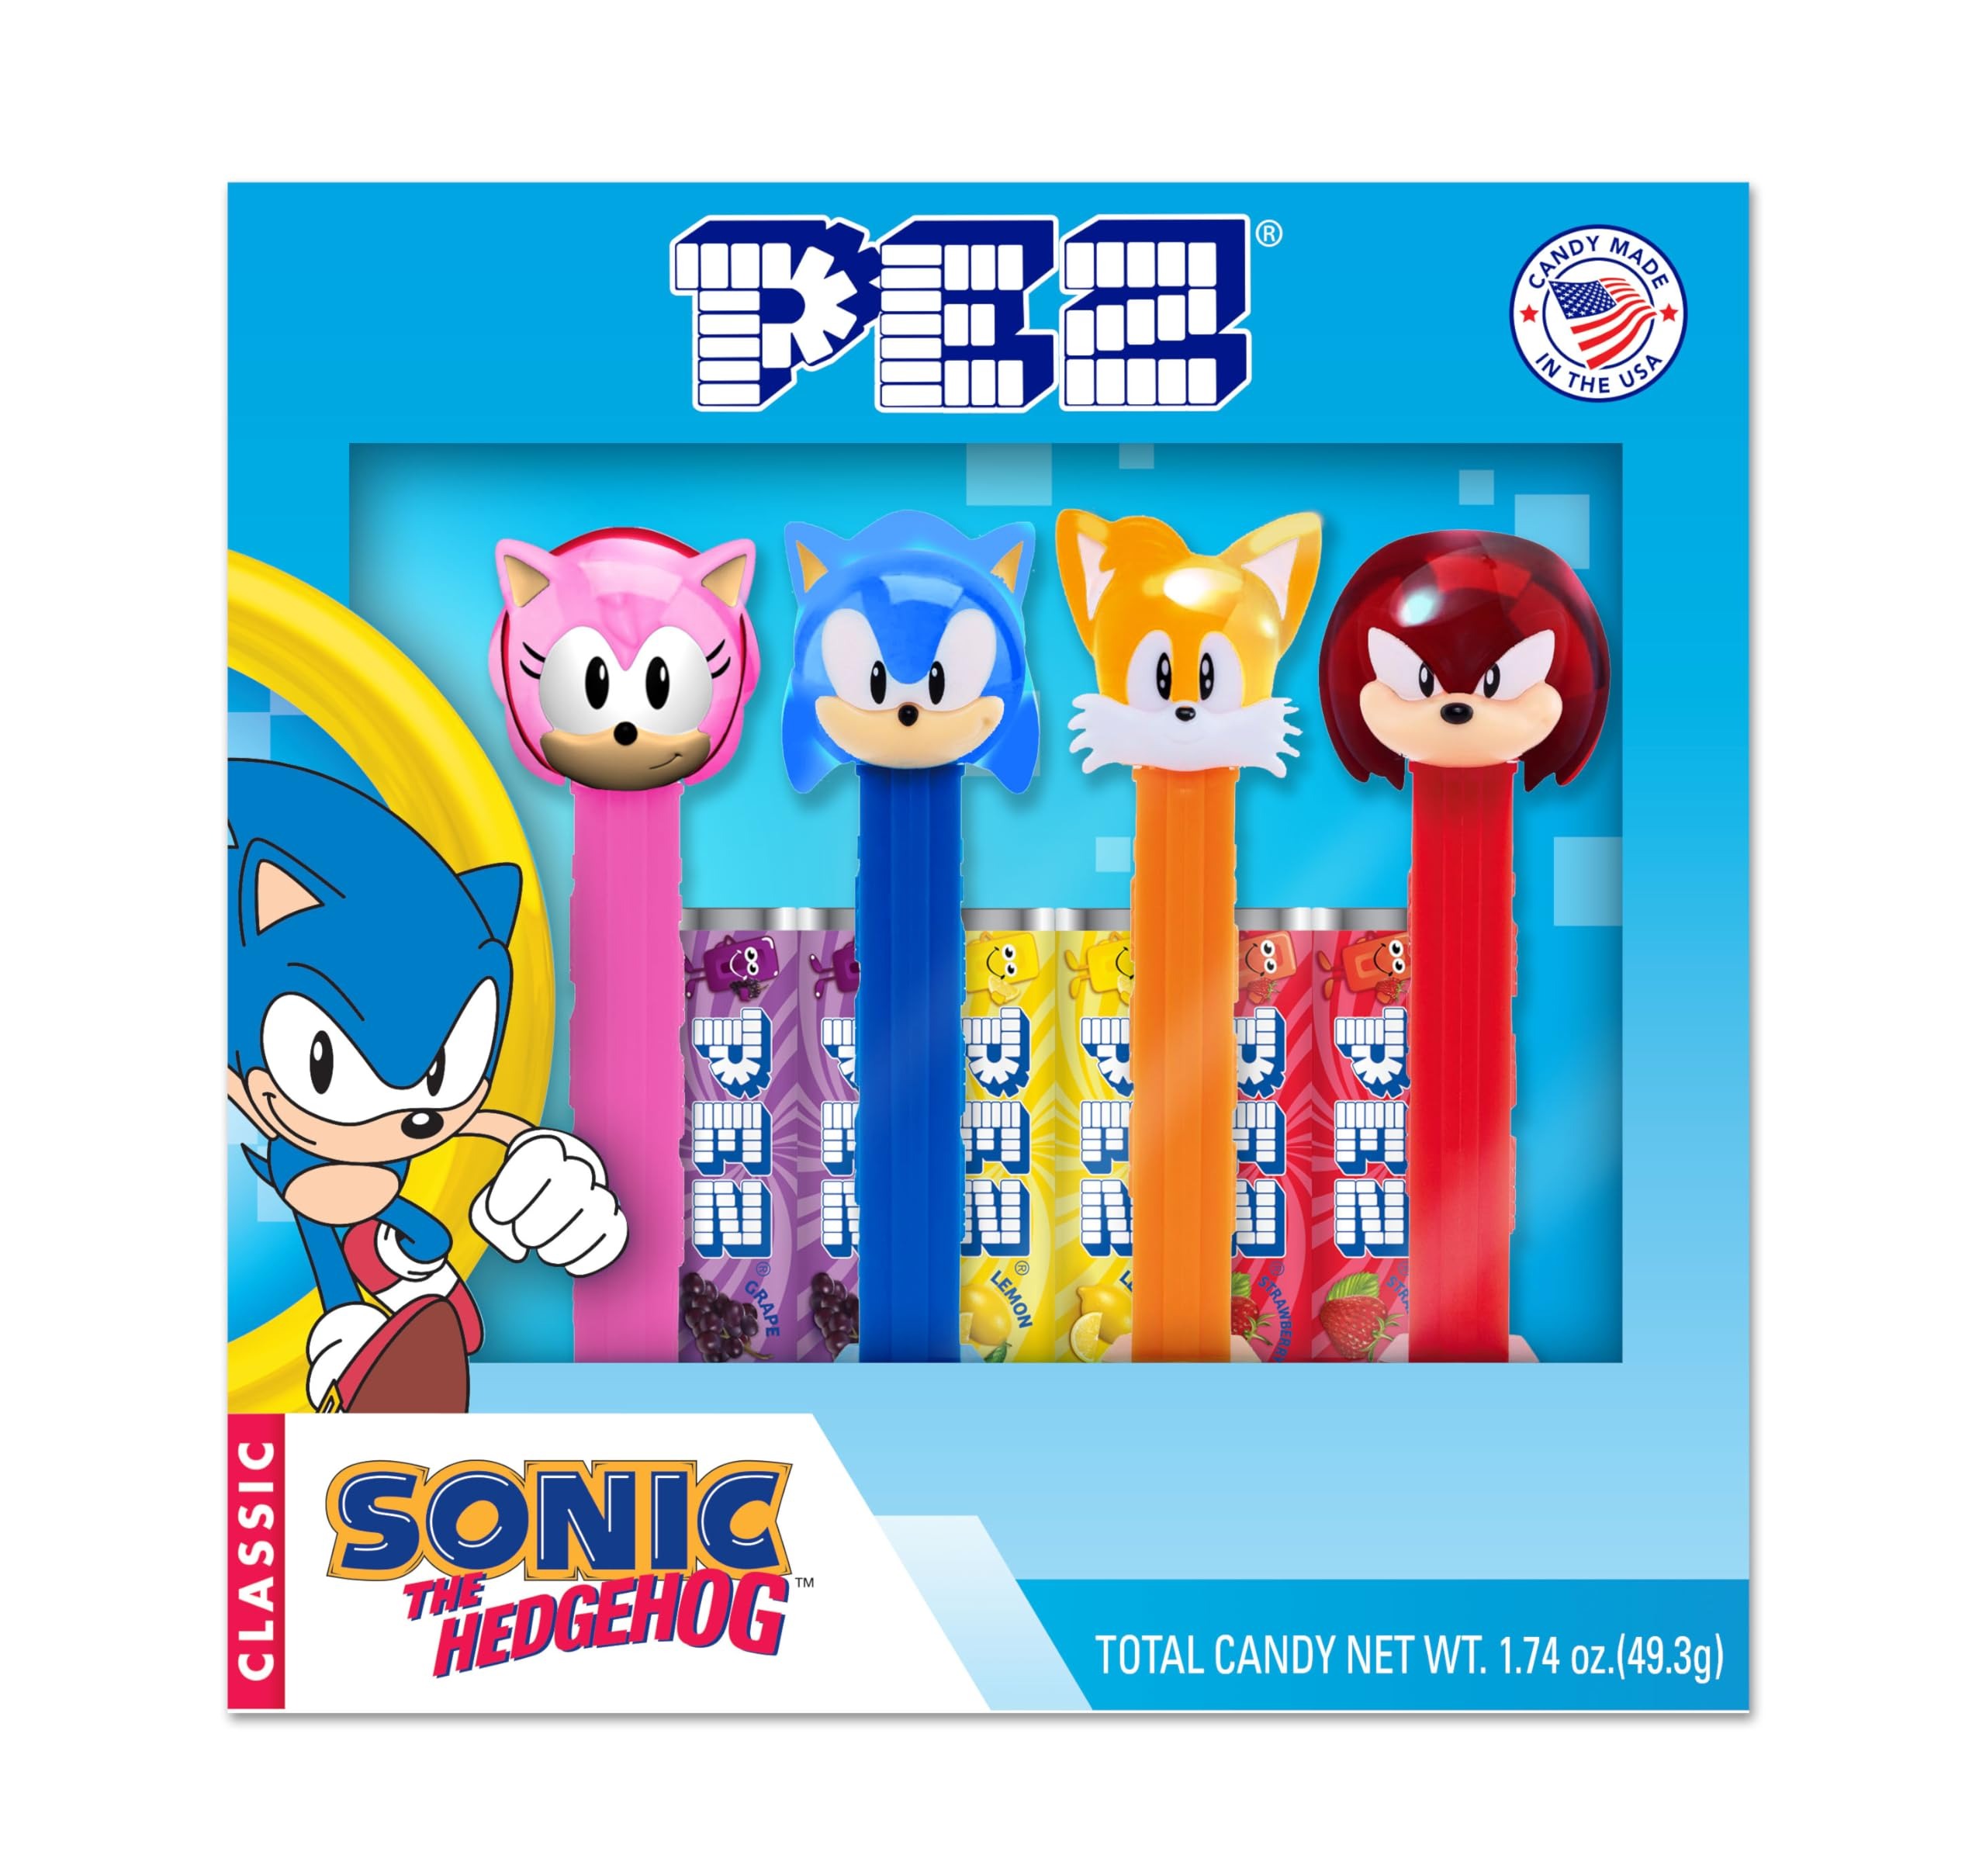
Item Name: Sonic the Hedgehog PEZ Gift Set (Four PEZ Dispensers + Six Candy Refills)
Bullet Point 1: Sonic the Hedgehog Gift Set features four Crystal Sonic PEZ Dispensers (Sonic, Tales, Knuckles, and Amy) PEZ Dispensers
Bullet Point 2: PEZ Candy Refills Included- Each Sonic the Hedgehog PEZ Gif Set includes six PEZ candy refills.
Bullet Point 3: PEZ Candy is made in the U.S.A. and is peanut, tree nut & gluten-free. For Ages 3 & up.
Bullet Point 4: Collectible box - perfect for play or display
Value: 1.74
Unit: Fl Oz

Price: 11.88